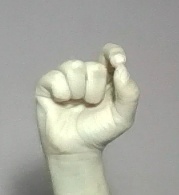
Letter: fa